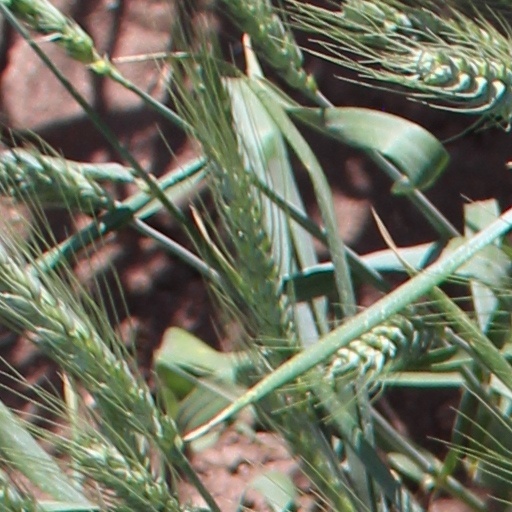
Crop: wheat